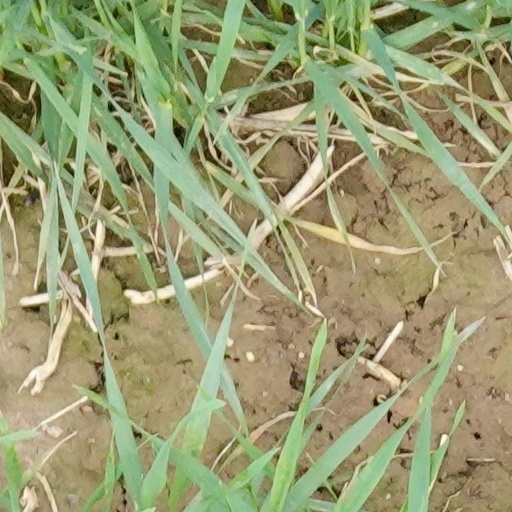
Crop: wheat